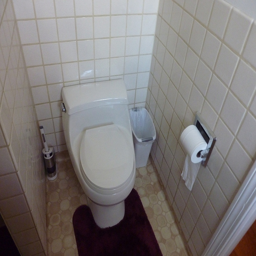
A modern toilet is seen in this bathroom.
A white toilet sitting inside of a stall next to TP.
A small bathroom stall has a maroon toilet rug.
this bathroom has all white tile walls and a white toilet
A bathroom with a toilet, a rug, garbage can and tissue.